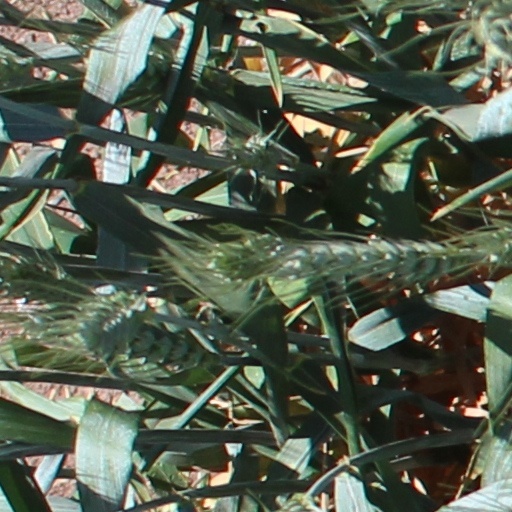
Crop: wheat